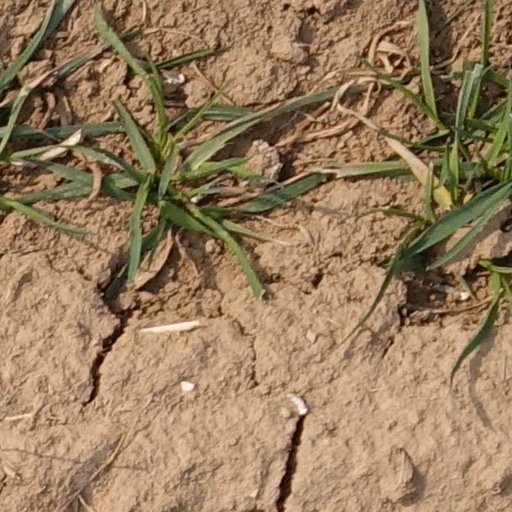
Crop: wheat